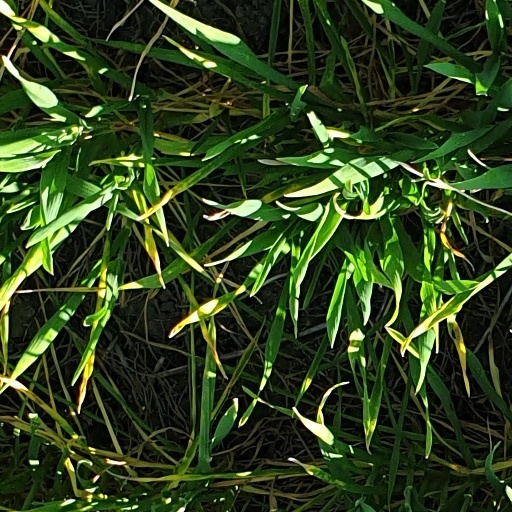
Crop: wheat